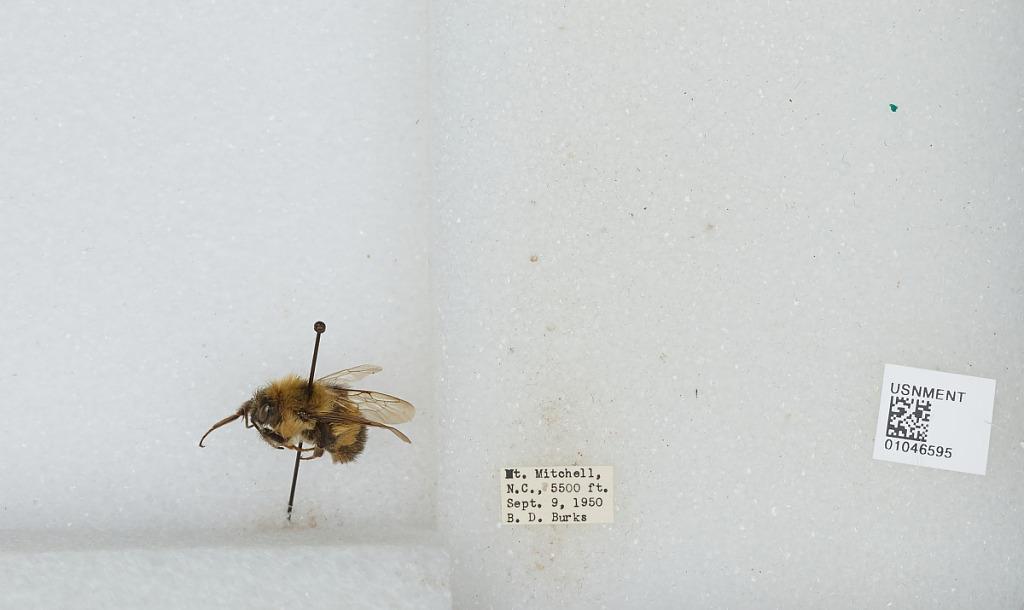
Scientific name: Bombus sp.
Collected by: B. Burks
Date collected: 1950-9-9
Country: United States
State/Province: North Carolina
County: Yancey
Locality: Mount Mitchell
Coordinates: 35.7647, -82.265